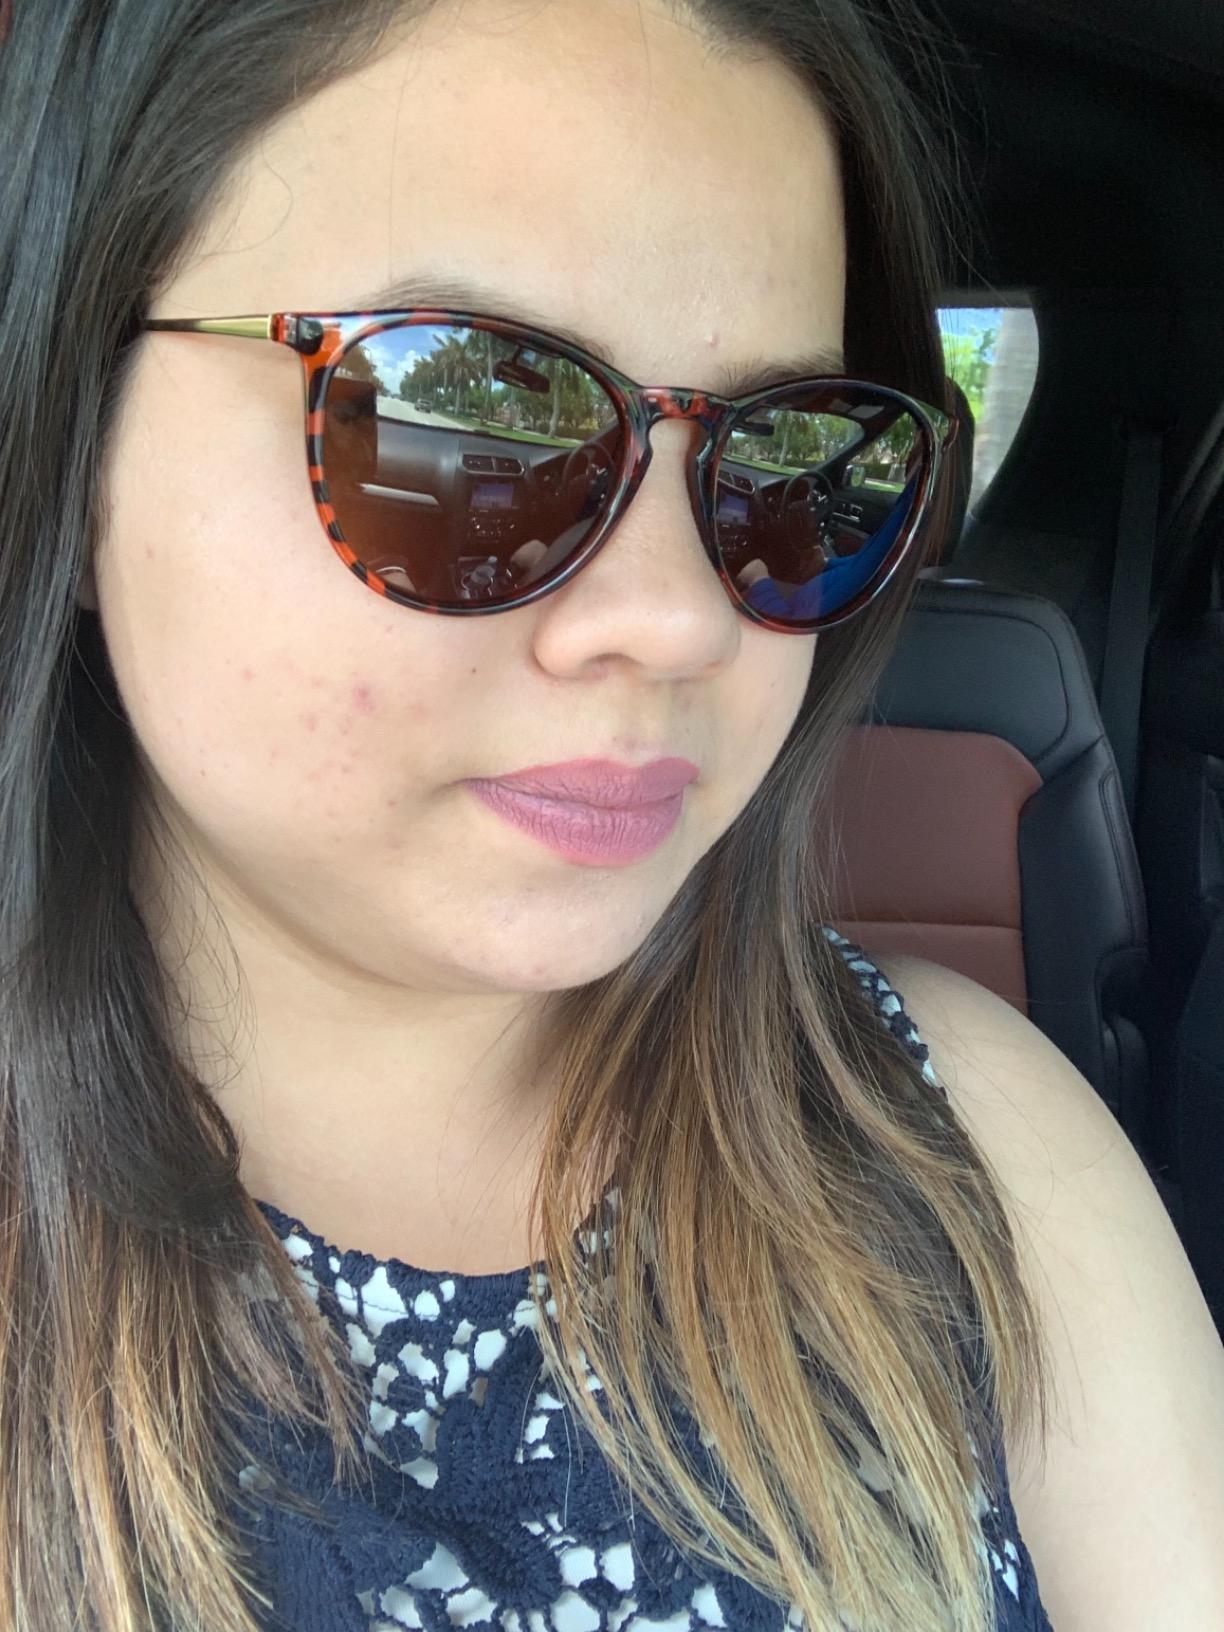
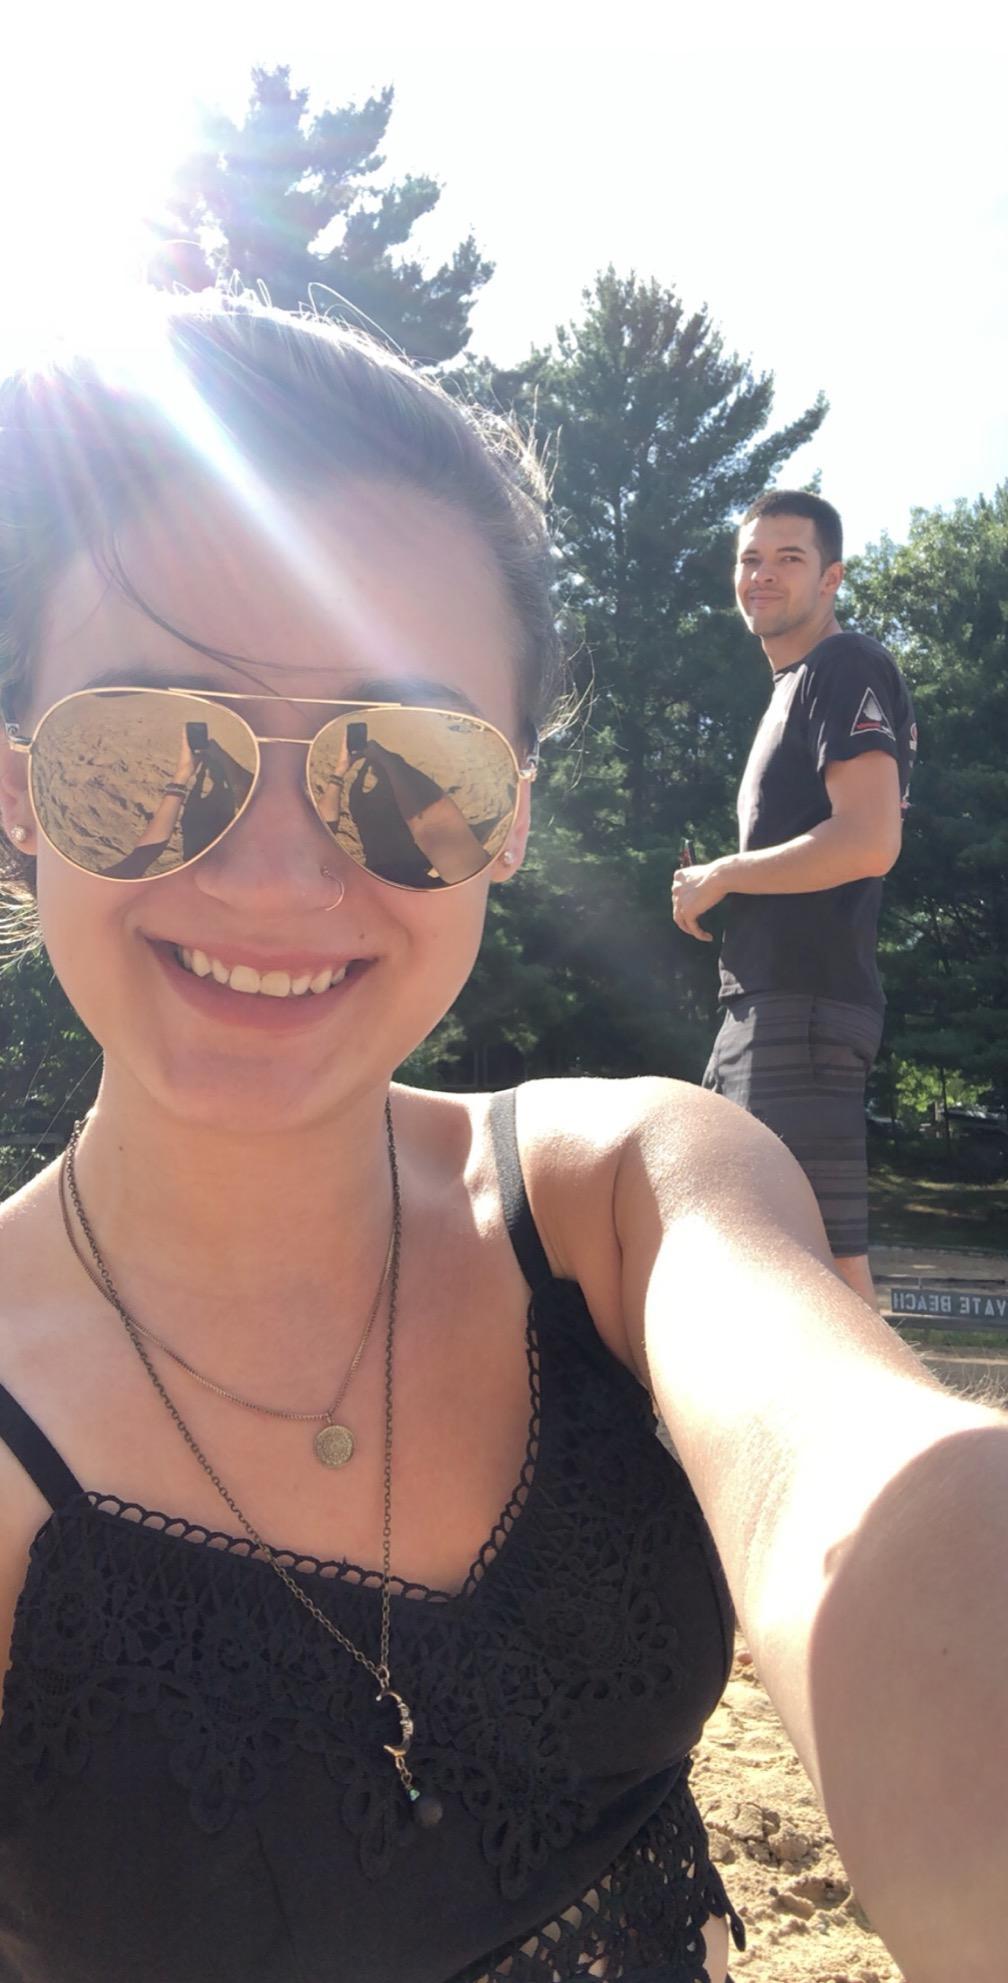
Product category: accessories_sunglasses
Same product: no